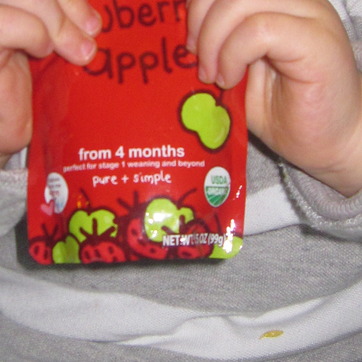
Material: plastic